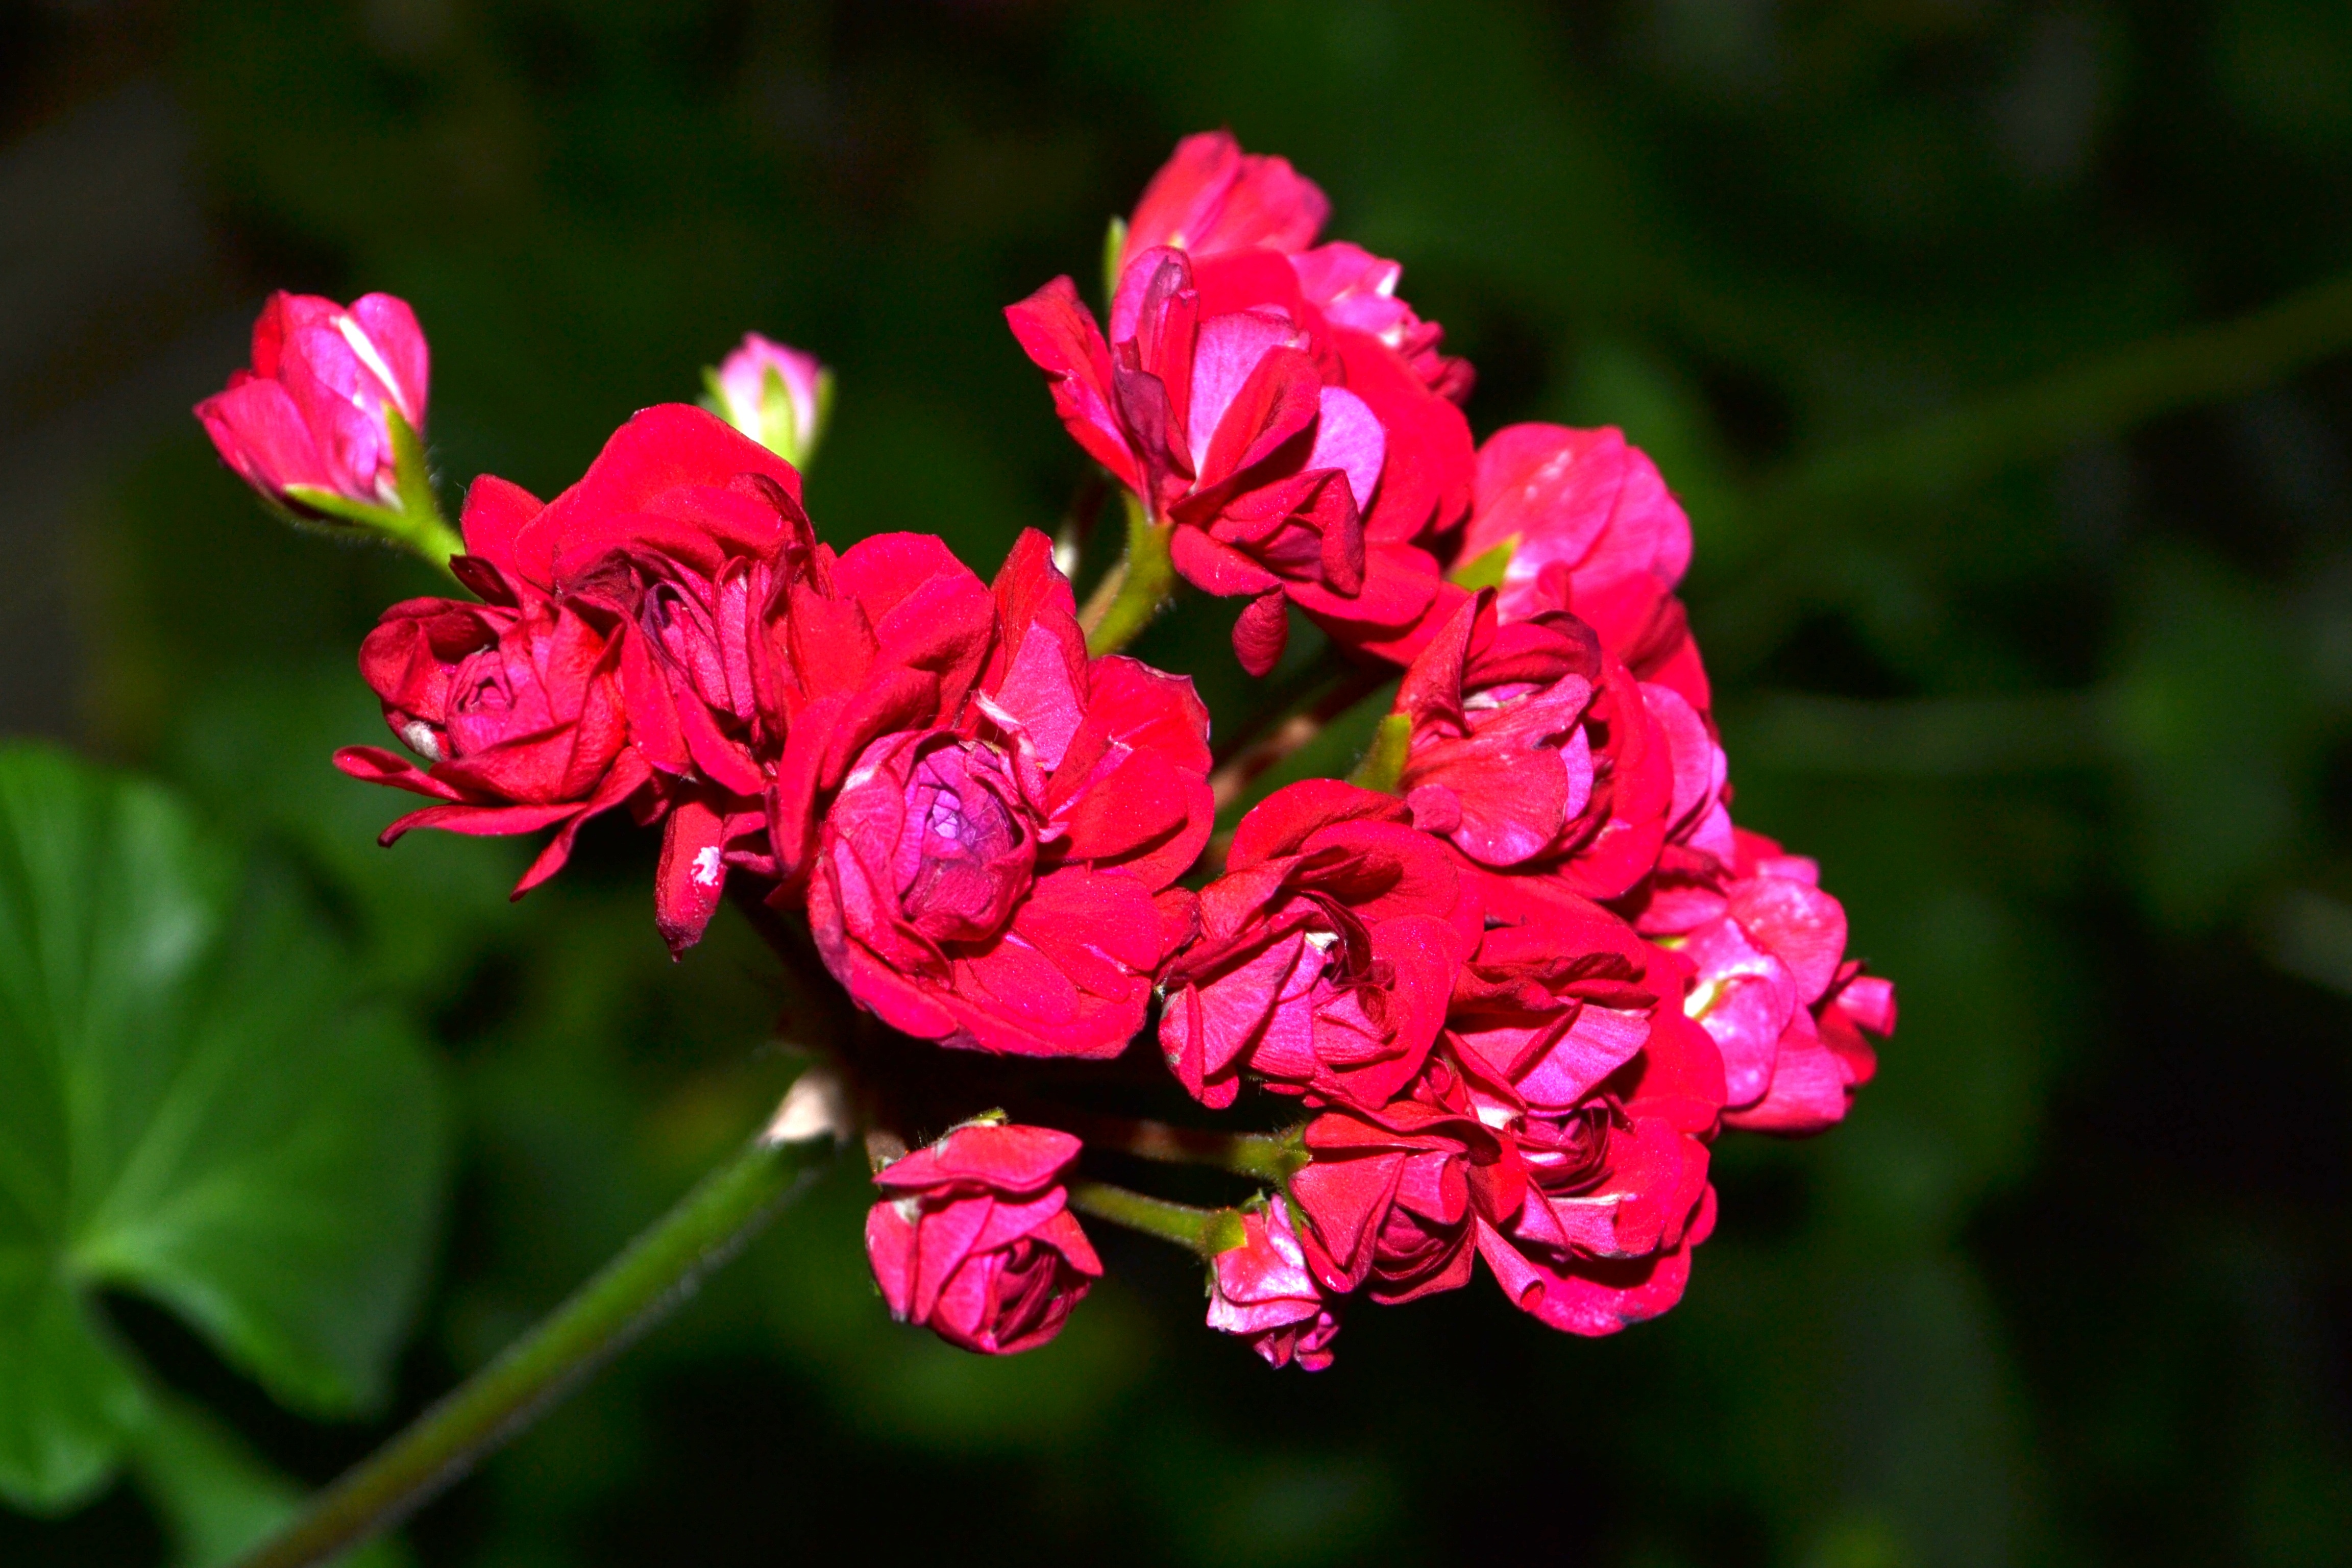
nature, blossom, plant, flower, petal, bloom, rose, spring, macro, botany, closeup, pink, flora, wildflower, flowers, sheet, geranium, shrub, bright, beautiful, pink flower, macro photography, beautiful flower, flowering plant, garden roses, rose family, annual plant, land plant, geraniales